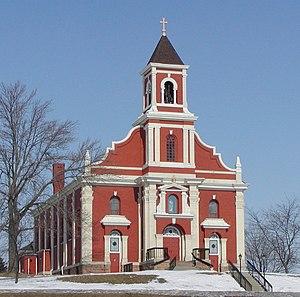
New Trier est un village du comté de Dakota aux États-Unis. Sa population s'élevait à 112 habitants au recensement de 2010. New Trier appartient au township de Hampton.
L'église Sainte-Marie est une église catholique historique de New Trier aux États-Unis dans le Minnesota. Elle est inscrite depuis 1980 au Registre national des lieux historiques par le ministère de l'Intérieur des États-Unis.